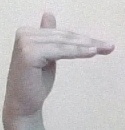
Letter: khaa